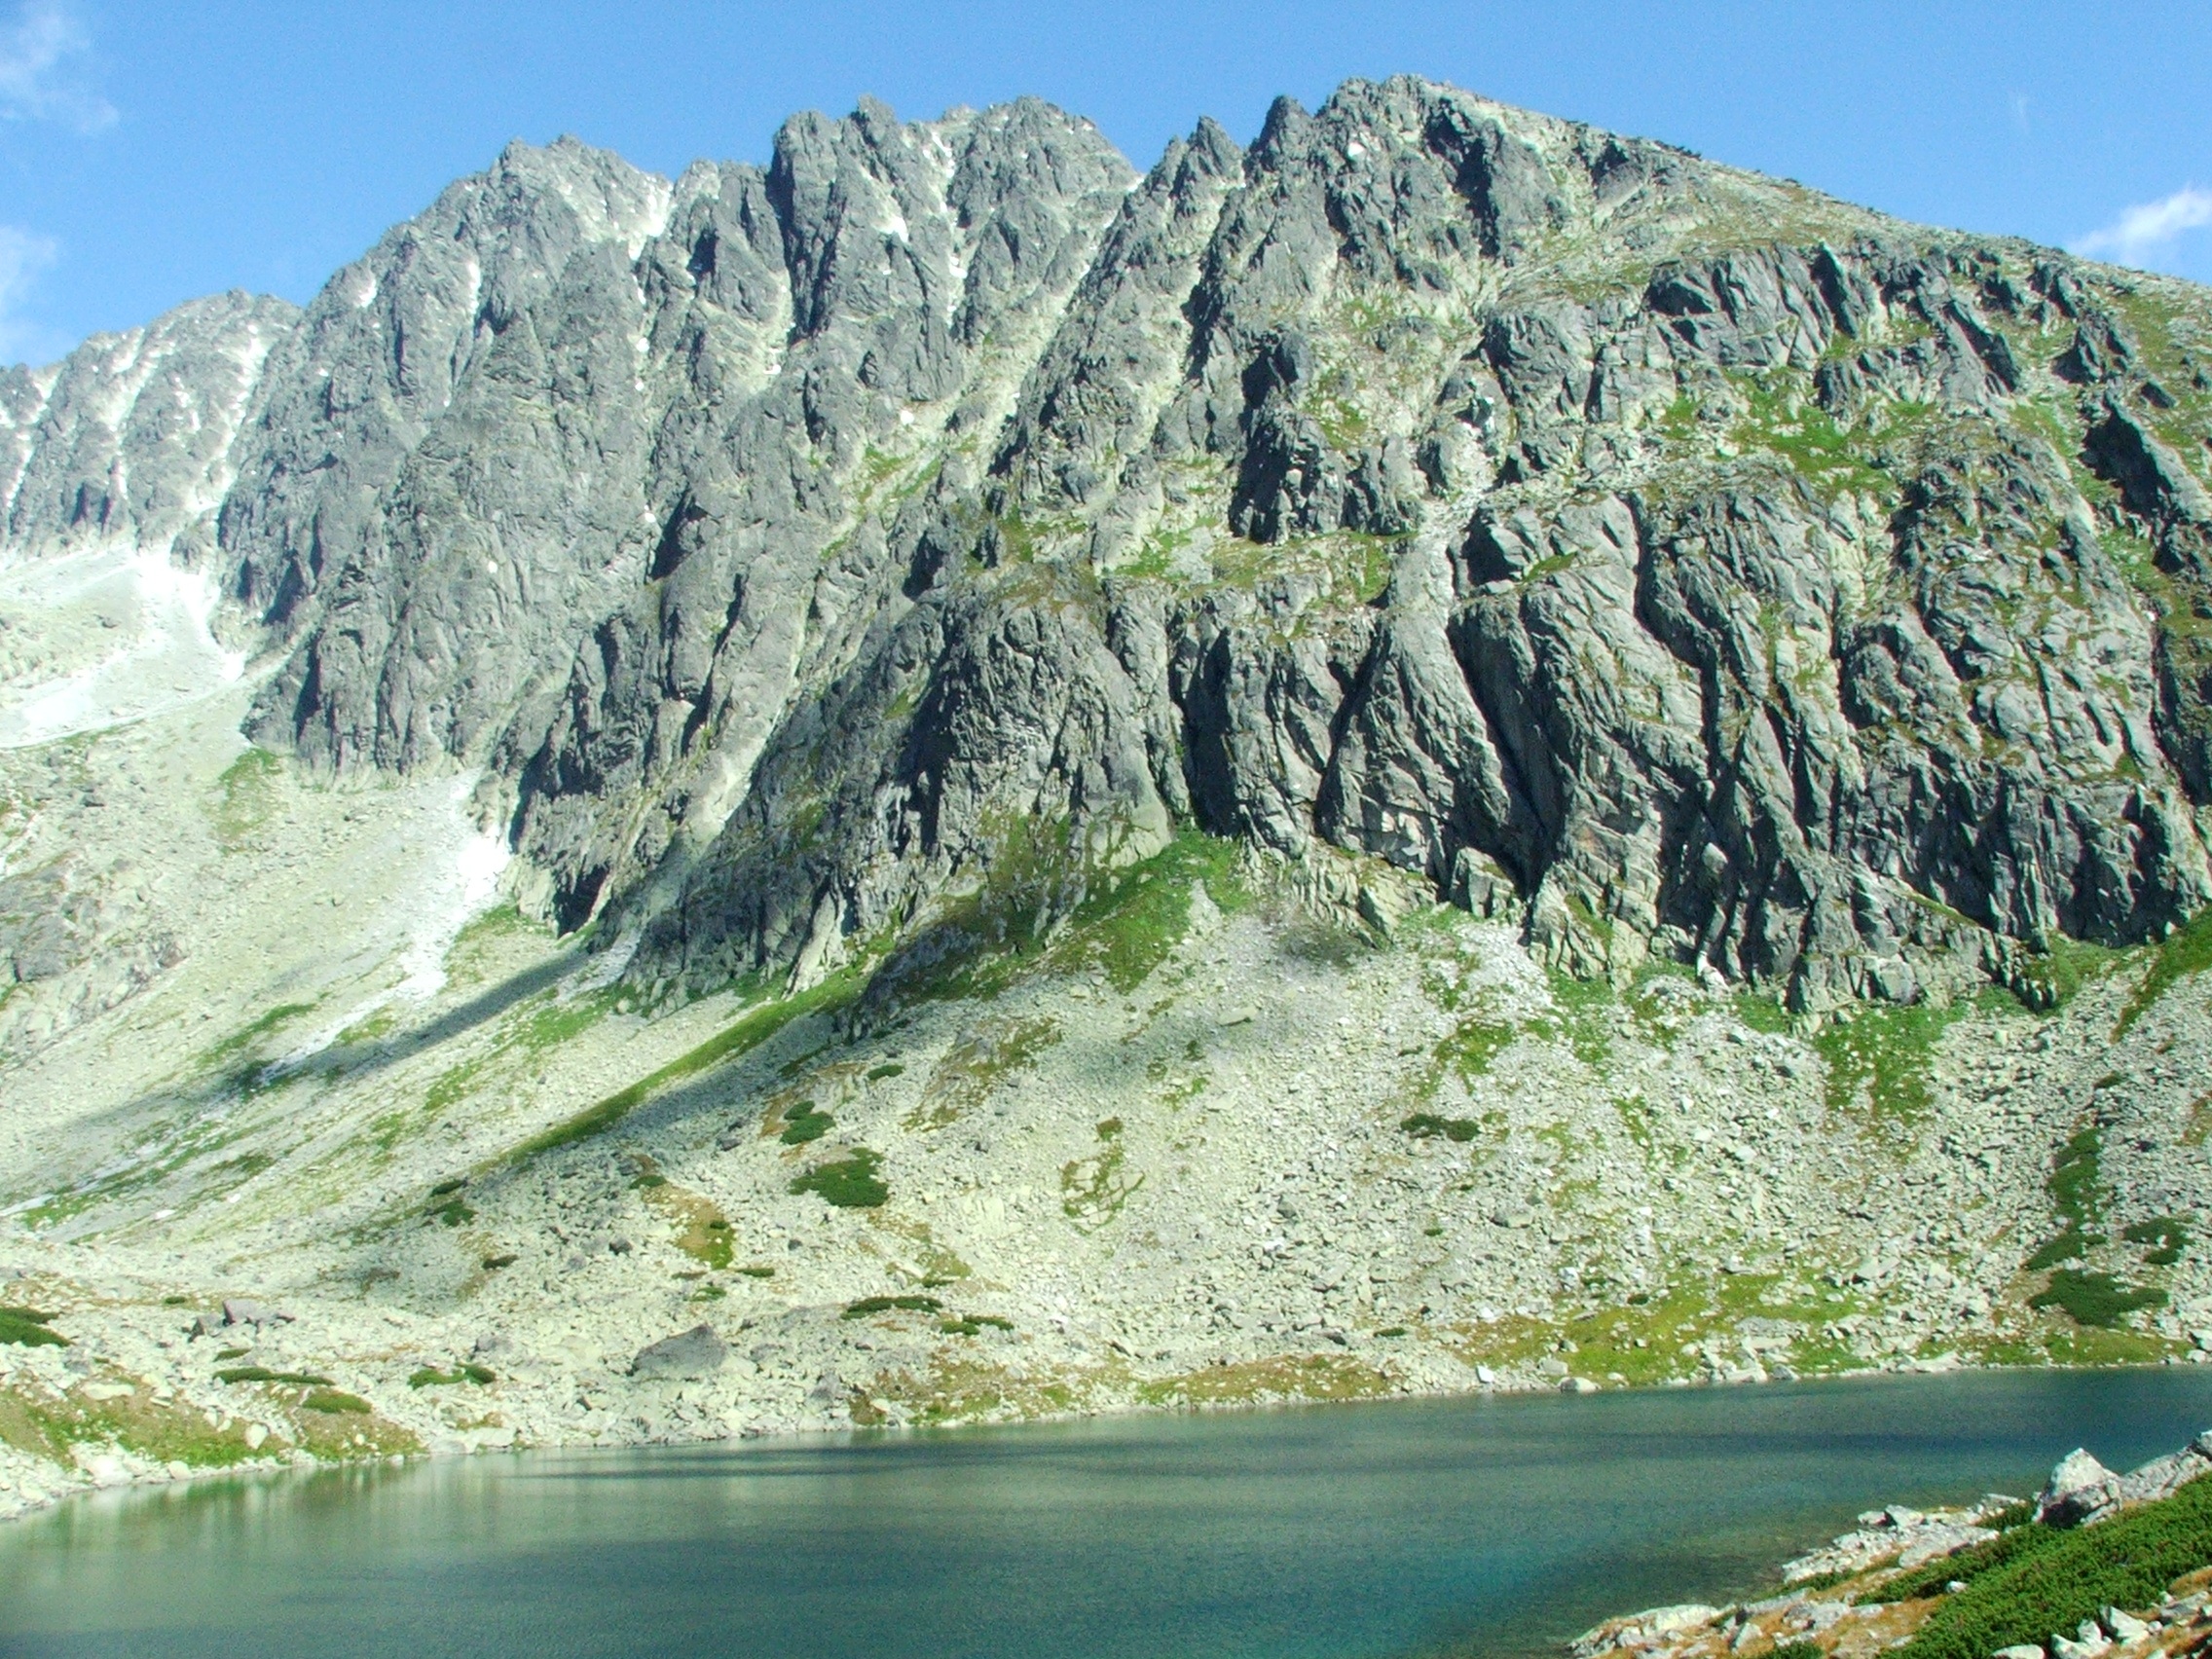
wilderness, mountain, lake, valley, mountain range, autumn, fjord, national park, ridge, mountains, alps, plateau, moraine, slovakia, landform, tarn, mountain pass, vysok tatry, pleso, geographical feature, mountainous landforms, glacial landform, gerlach, batizovsk pleso